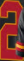
Number: 2